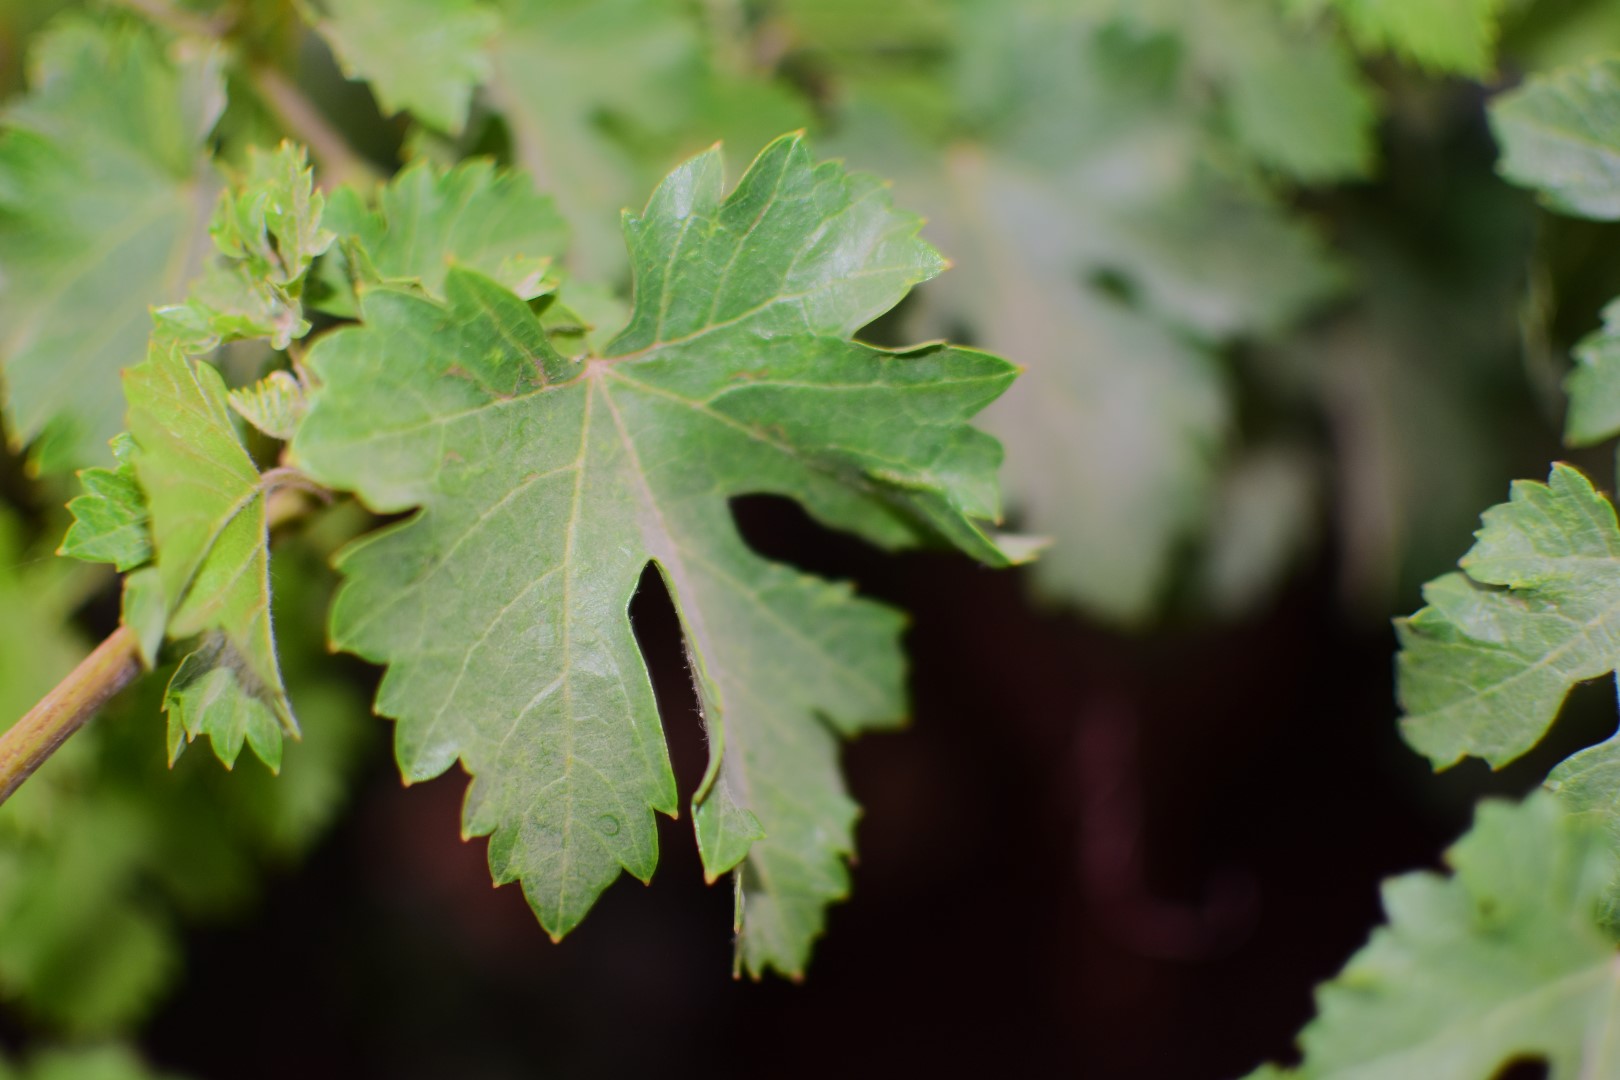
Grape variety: Aswud Balad